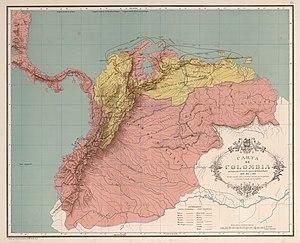
La campagne du Magdalena est une campagne militaire de la fin de 1812 au début de 1813 au cours de laquelle Simón Bolívar libère le cours du río Magdalena qui relie Carthagène des Indes à l'intérieur de la Nouvelle-Grenade.
La guerre d'indépendance de la Colombie est un conflit qui s'est déroulé pendant le premier quart du XIXᵉ siècle pour la libération du territoire de l'actuelle Colombie, alors connu sous le nom de Nouvelle-Grenade. Elle fait partie des guerres d'indépendance hispano-américaines, série de combats déclenchés à la suite de l'invasion française de l'Espagne en 1808, qui constitue elle-même l'un des épisodes des guerres napoléoniennes en Europe.
La campagne de Nariño dans le sud est le nom donné aux opérations militaires sous le commandement d'Antonio Nariño ayant pour objectif de défaire les royalistes qui contrôlent encore en 1813 le sud de la Nouvelle-Grenade. Entre décembre 1813 et mai 1814, l'armée de Nariño prend la ville de Popayán et les alentours de celle de Pasto. Elle est cependant vaincue dans cette dernière et Nariño est fait prisonnier.